Basilica of Sant'Eufemia, Spoleto

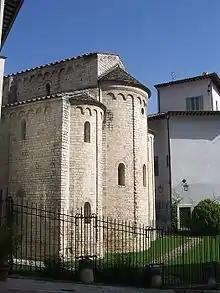
Exterior of apse of church

The original triptych that was once found in the main altar is now in the Diocesan museum. The frescoes in the apse ceiling depicting the "God the Father and cherubs", dates to the 15th century.